Bronzy inca

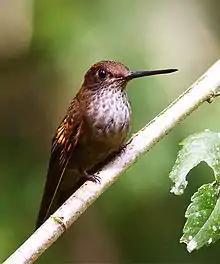
Bronzy Inca, photo taken at San Isidro Lodge (east slope), Ecuador.

The bronzy inca is about long. Males weigh about and females about . Males have a long, straight, black bill, often with some yellow at the base of the mandible; the female's bill is also straight and black but somewhat longer. The species is the drabbest member of genus "Coeligena", some others of which are rather dramatically plumaged.